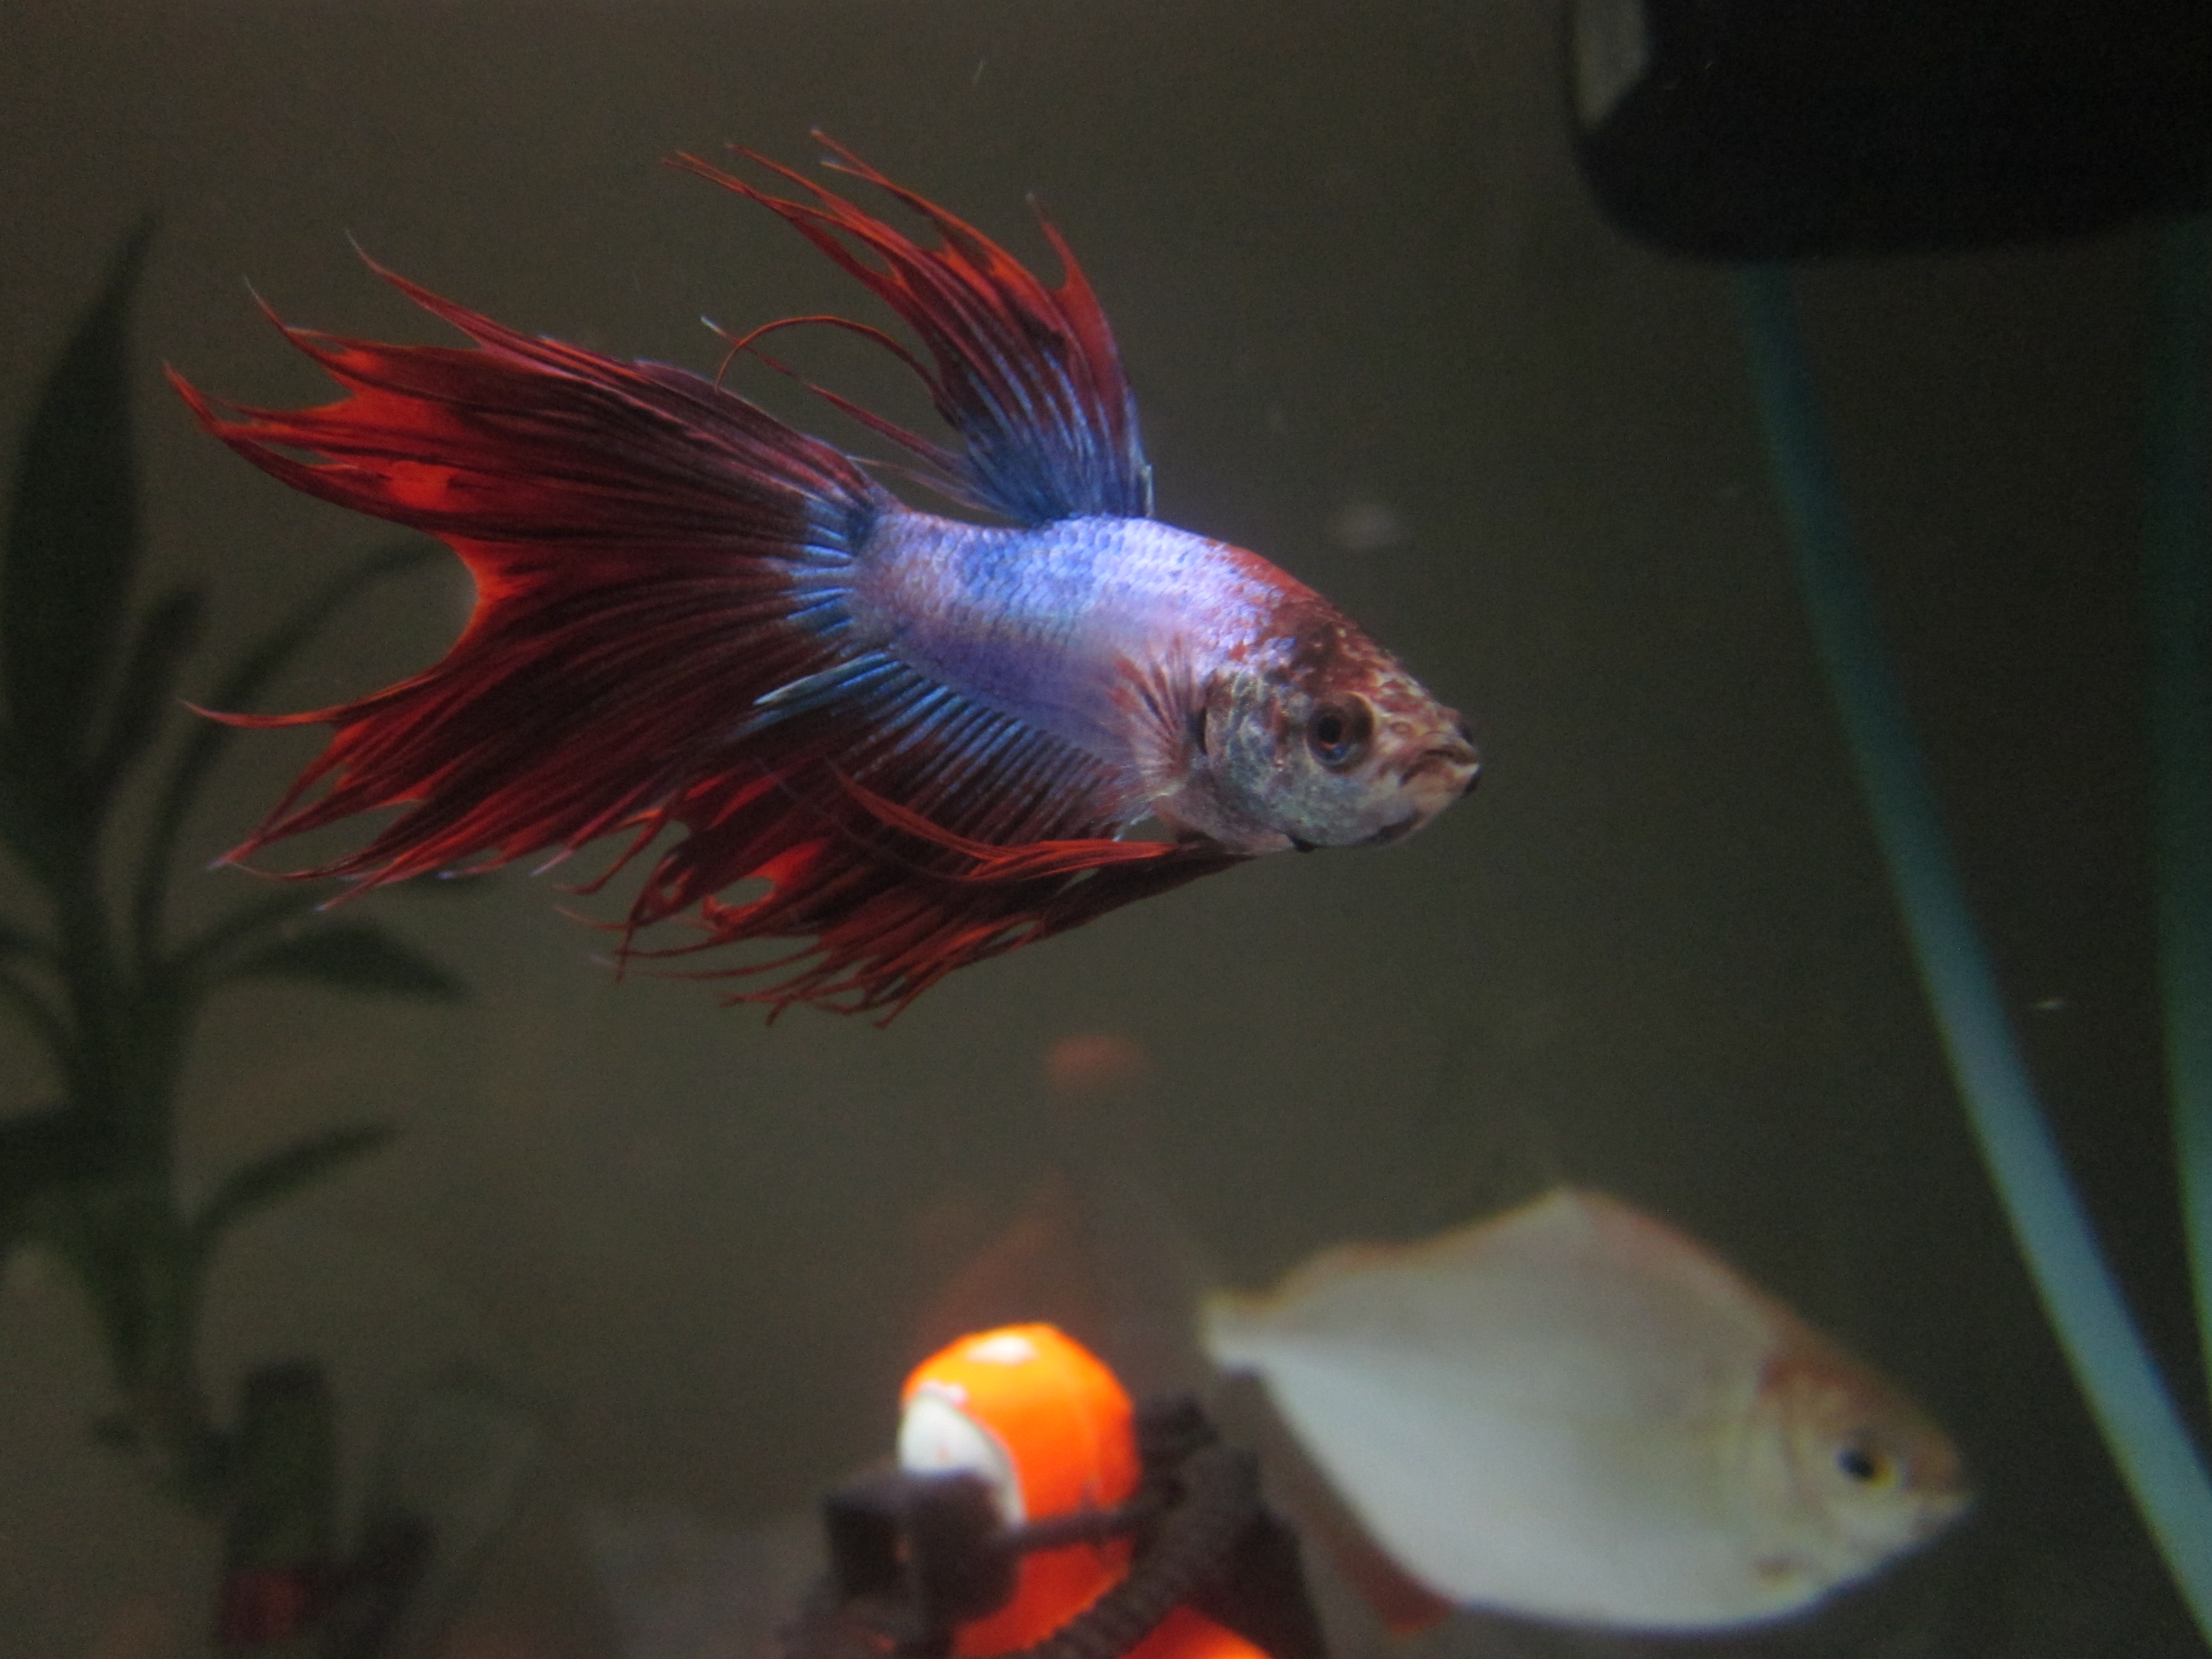
fish, organism, marine biology, tail, goldfish, aquarium, feeder fish